Nazi crimes against children

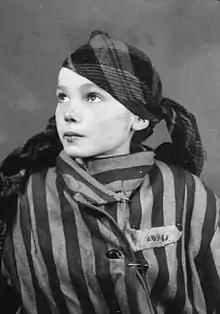
Czesława Kwoka, 14-year-old Auschwitz concentration camp victim

Nazi Germany perpetrated various crimes against humanity and war crimes against children, including the killing of children of unwanted or "dangerous" people in accordance with Nazi ideological views, either as part of their idea of racial struggle or as a measure of preventive security. They particularly targeted Jewish children in the Holocaust, but also ethnically Polish children and Romani (also called Gypsy) children and children with mental or physical disabilities. Thousands of children died in Nazi concentration camps. The Nazis and their collaborators killed children for these ideological reasons and in retaliation for real or alleged partisan attacks.